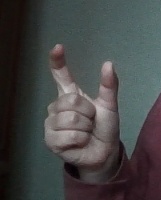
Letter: nun